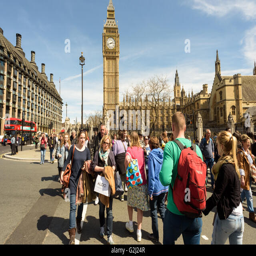
tourists use a pedestrian crossing outside a city